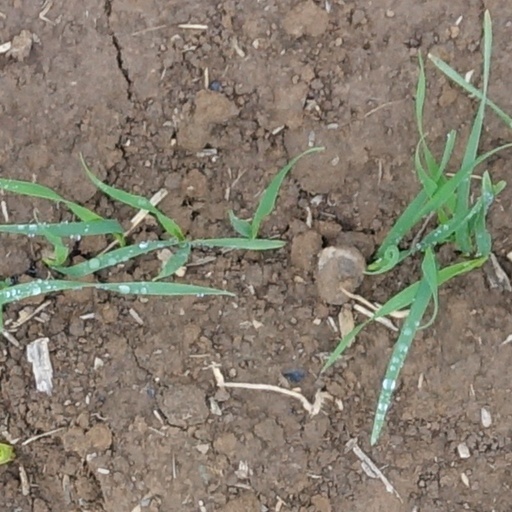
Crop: wheat